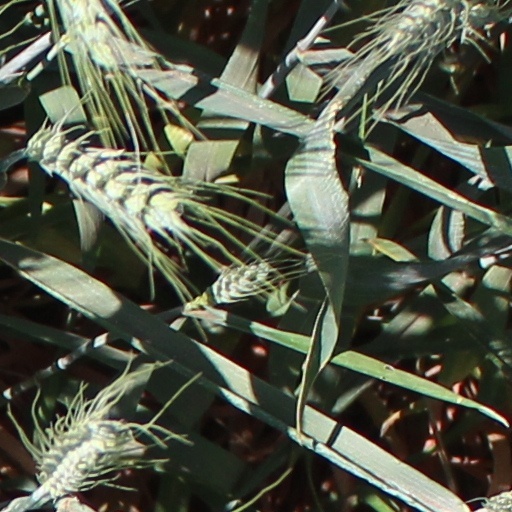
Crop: wheat